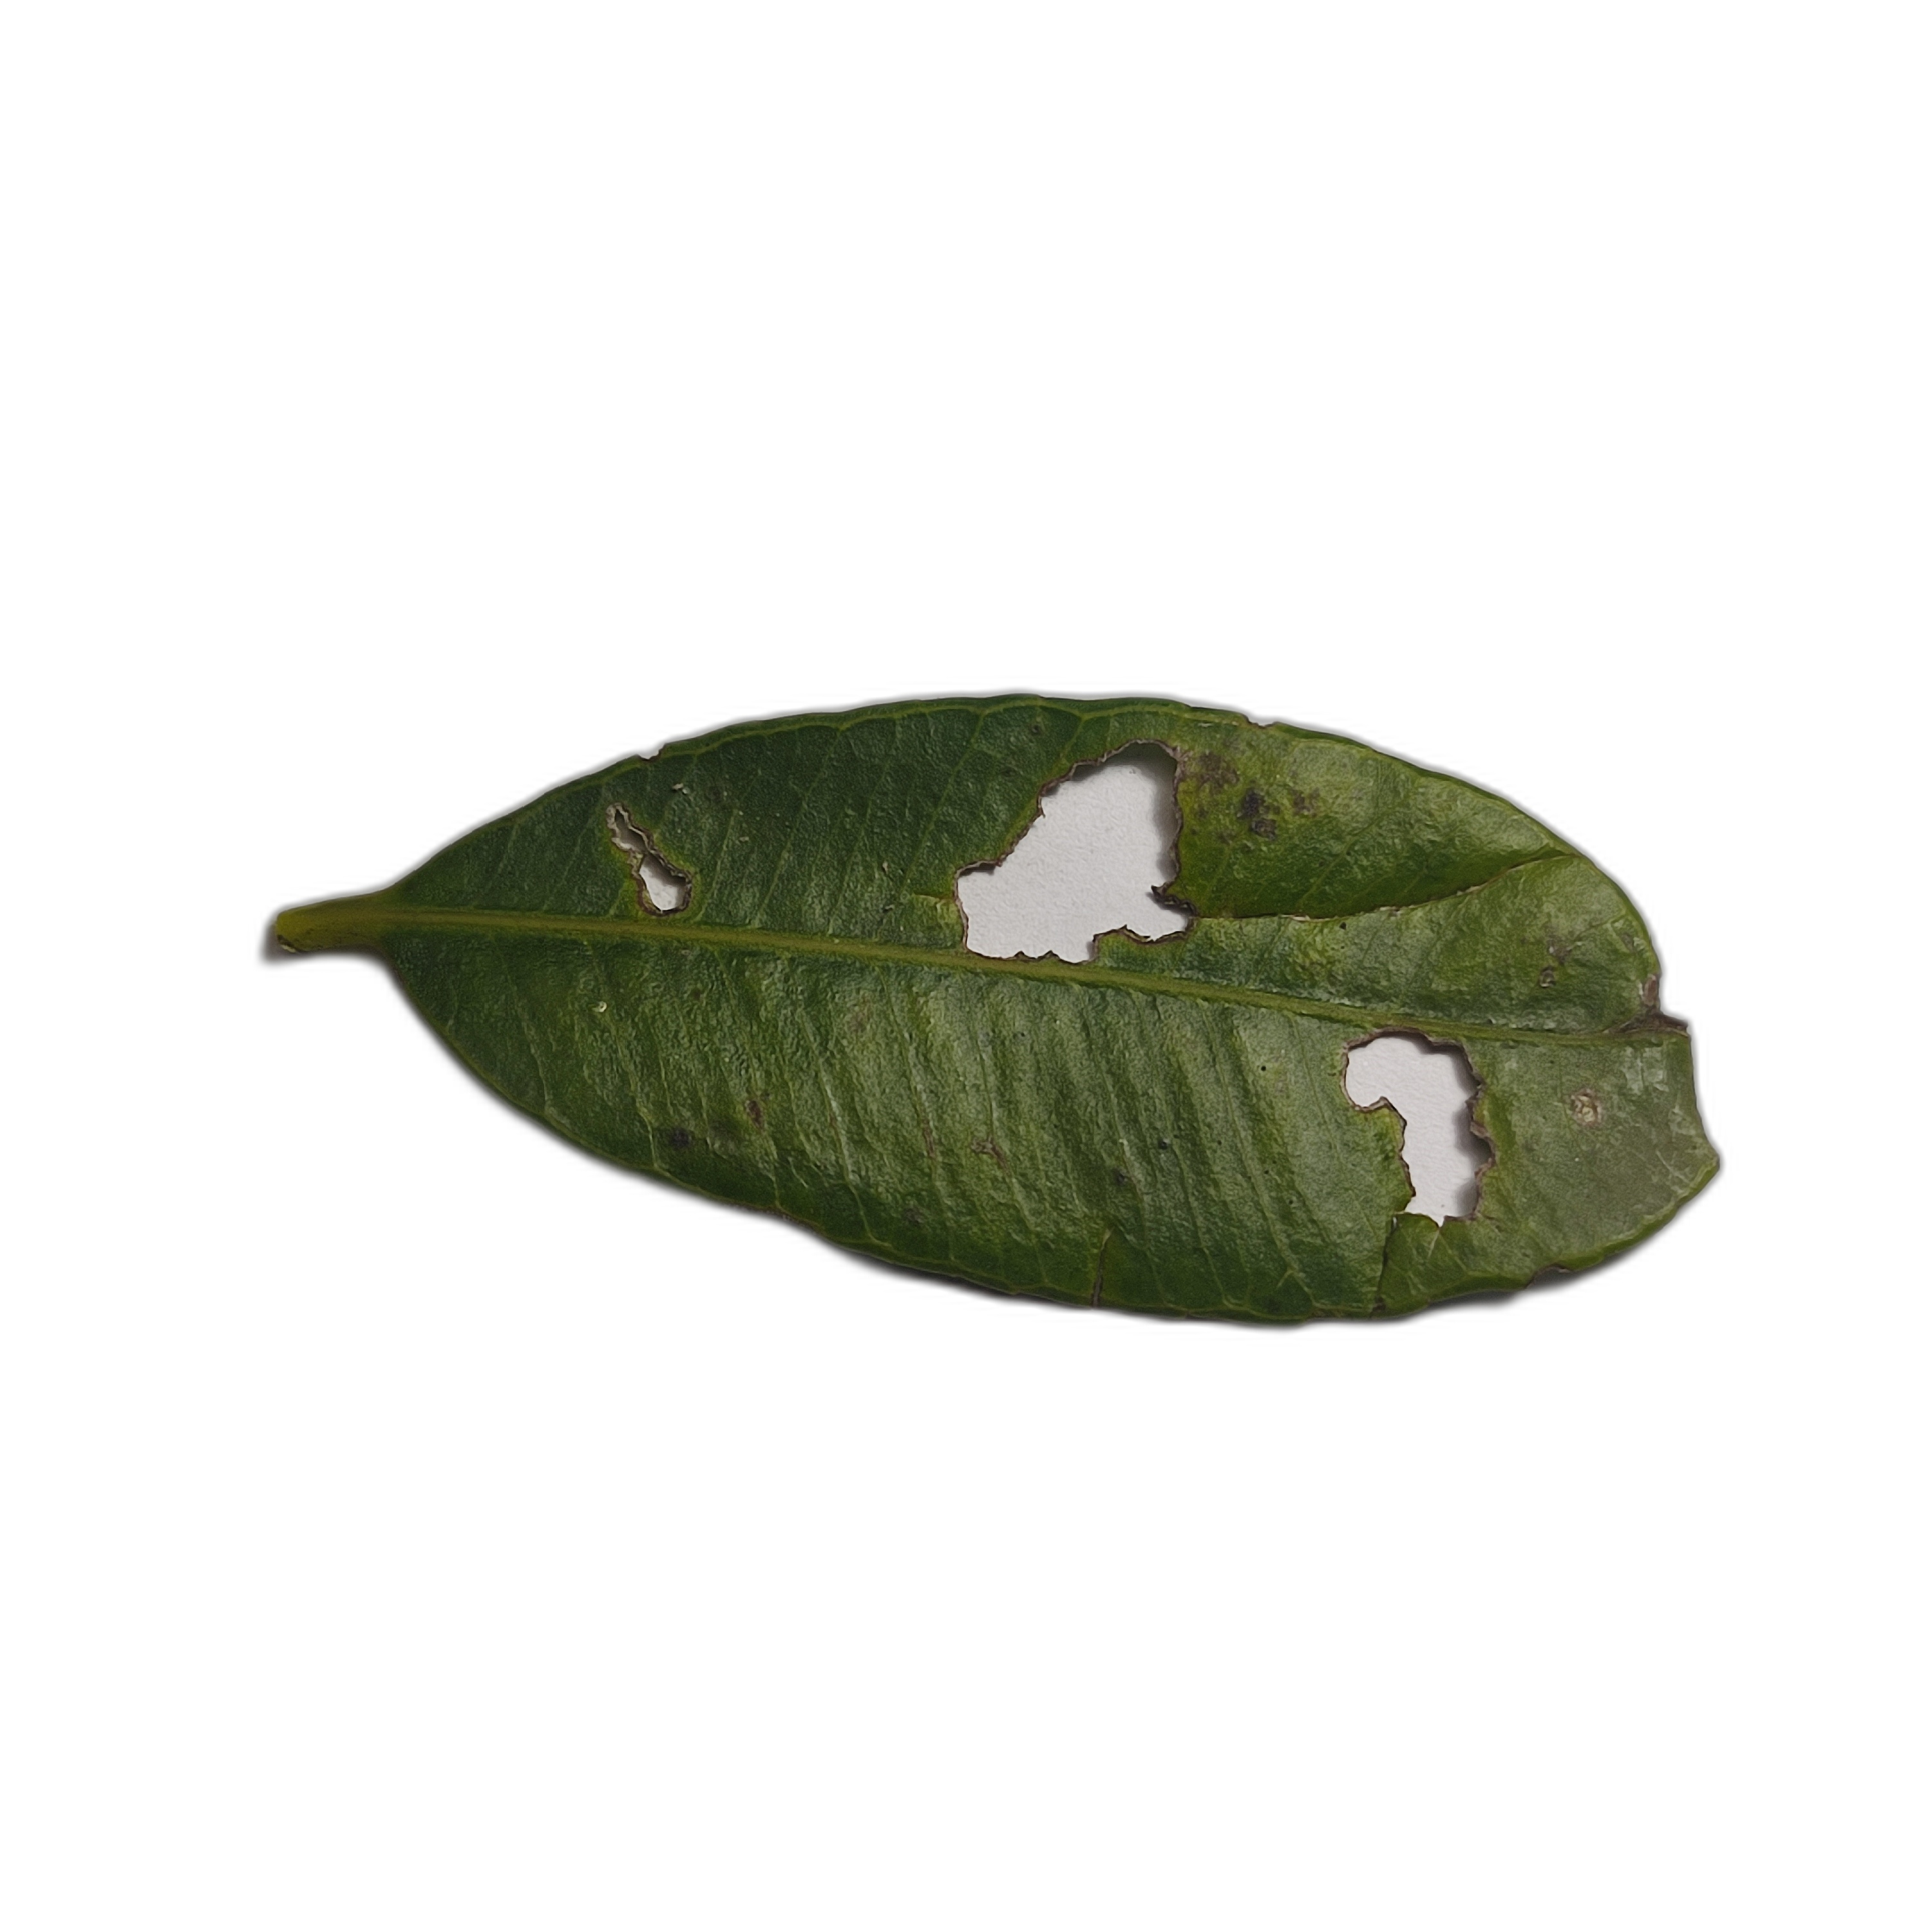
Label: not_healthy